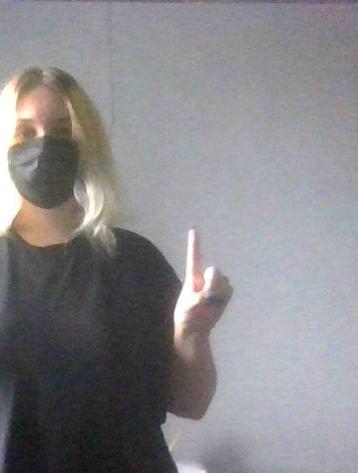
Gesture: one